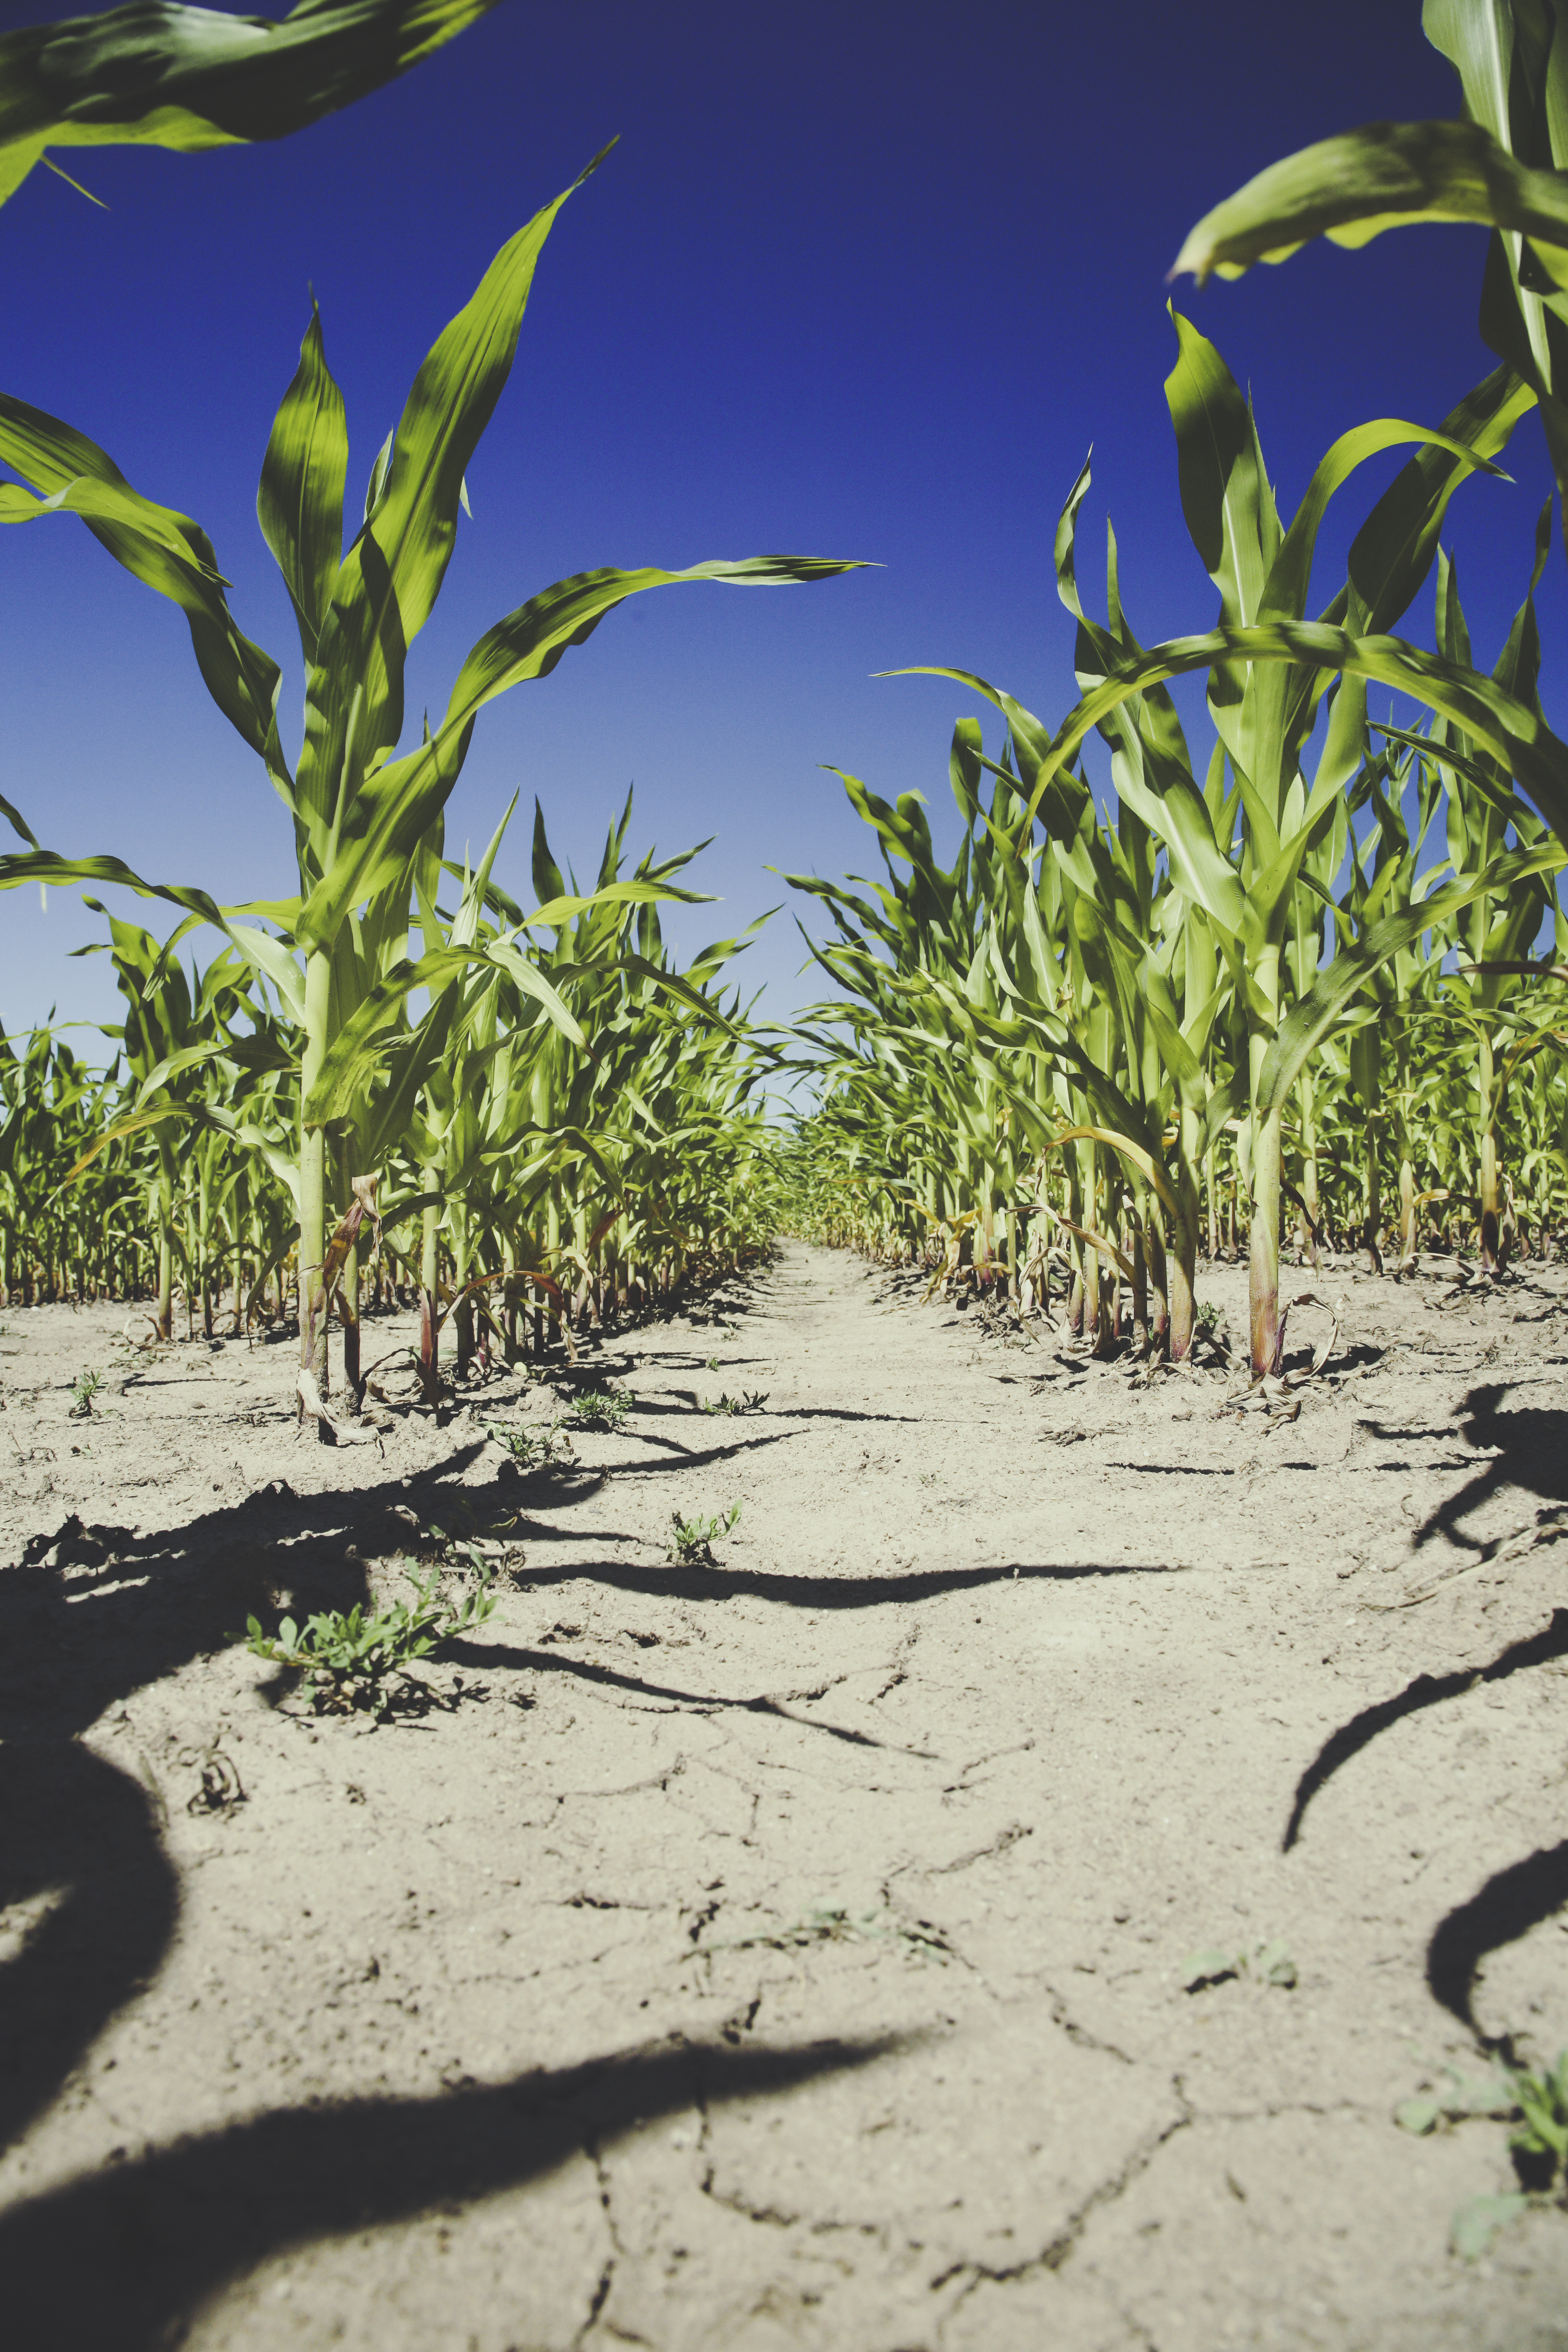
beach, sea, tree, grass, sand, plant, field, farm, flower, green, jungle, crop, corn, soil, botany, agriculture, flora, vegetation, habitat, tropics, natural environment, grass family, arecales, palm family